AJ Styles

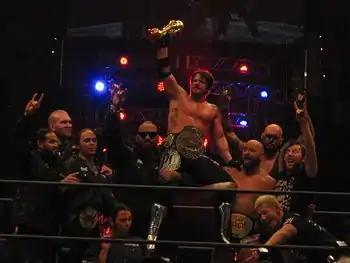
Styles (center, being hoisted) celebrates with Bullet Club after winning the IWGP Heavyweight Championship in February 2015

With these shortcomings, Flair adopted Kazarian as his newest protégé, thus causing Styles to become jealous and tried to impress his mentor, but after failing to defeat Jay Lethal, Flair ordered him to "go home". At Slammiversary VIII on June 13, Styles attempted to win Flair back by defeating Lethal, but lost again. On the following episode of "Impact!", Flair, who had aligned himself with Styles, Desmond Wolfe, Kazarian, Robert Roode and James Storm, announced that he would reform the Four Horsemen under the new name , stating that each of them would have to earn their spots in the group. At Victory Road on July 11, Styles and Kazarian earned their spots by defeating Samoa Joe and Rob Terry due to outside interference from Desmond Wolfe. On the July 22 episode of "Impact!", Styles defeated Terry to win the Global Championship (formerly the Legends Championship) for the second time. The following week on "Impact!", Styles renamed the title the TNA Television Championship. (soon renamed Fortune) then feuded with EV 2.0 and Styles defeated EV 2.0 leader Tommy Dreamer in a non-title "I Quit" match at No Surrender on September 5, although Fortune were defeated in a Lethal Lockdown match by EV 2.0 at Bound for Glory on October 10. On the following episode of "Impact!", Fortune formed an alliance with Hulk Hogan and Eric Bischoff's new stable, Immortal. At Turning Point on November 7, Fortune defeated EV 2.0 in a ten-man tag team match and, as a result, EV 2.0's Sabu was released from TNA. The following month at Final Resolution on December 5, Styles lost the Television Championship to Douglas Williams, who had turned on Fortune. On the February 3, 2011 episode of "Impact!", Fortune turned face by attacking Immortal, when they interfered in a TNA World Heavyweight Championship match between Mr. Anderson and Jeff Hardy. Flair, who did not take part in Fortune's turn due to an injury, returned on the February 17 episode of "Impact!", turning on Fortune during a match between Styles and Matt Hardy and jumping to Immortal. Styles faced Flair and Hardy in a three-way street fight match on the March 10 episode of "Impact!", where Styles was pinned by his former mentor, with assistance from Hardy. At Victory Road on March 13, Styles defeated Hardy in a singles match, despite interference from Flair.